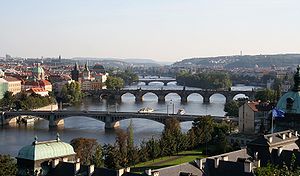
Vltava
Vltava i Prag
Vltava er med sine 430 km den længste flod i Den Tjekkiske Republik. Den løber i sydøst langs Böhmerwald og derefter nordpå gennem Bøhmen, gennem byerne Český Krumlov, České Budějovice og Prag og udmunder i Elben ved Mělník ca. 30 km nord for Prag. Vltava kaldes den tjekkiske nationalflod.